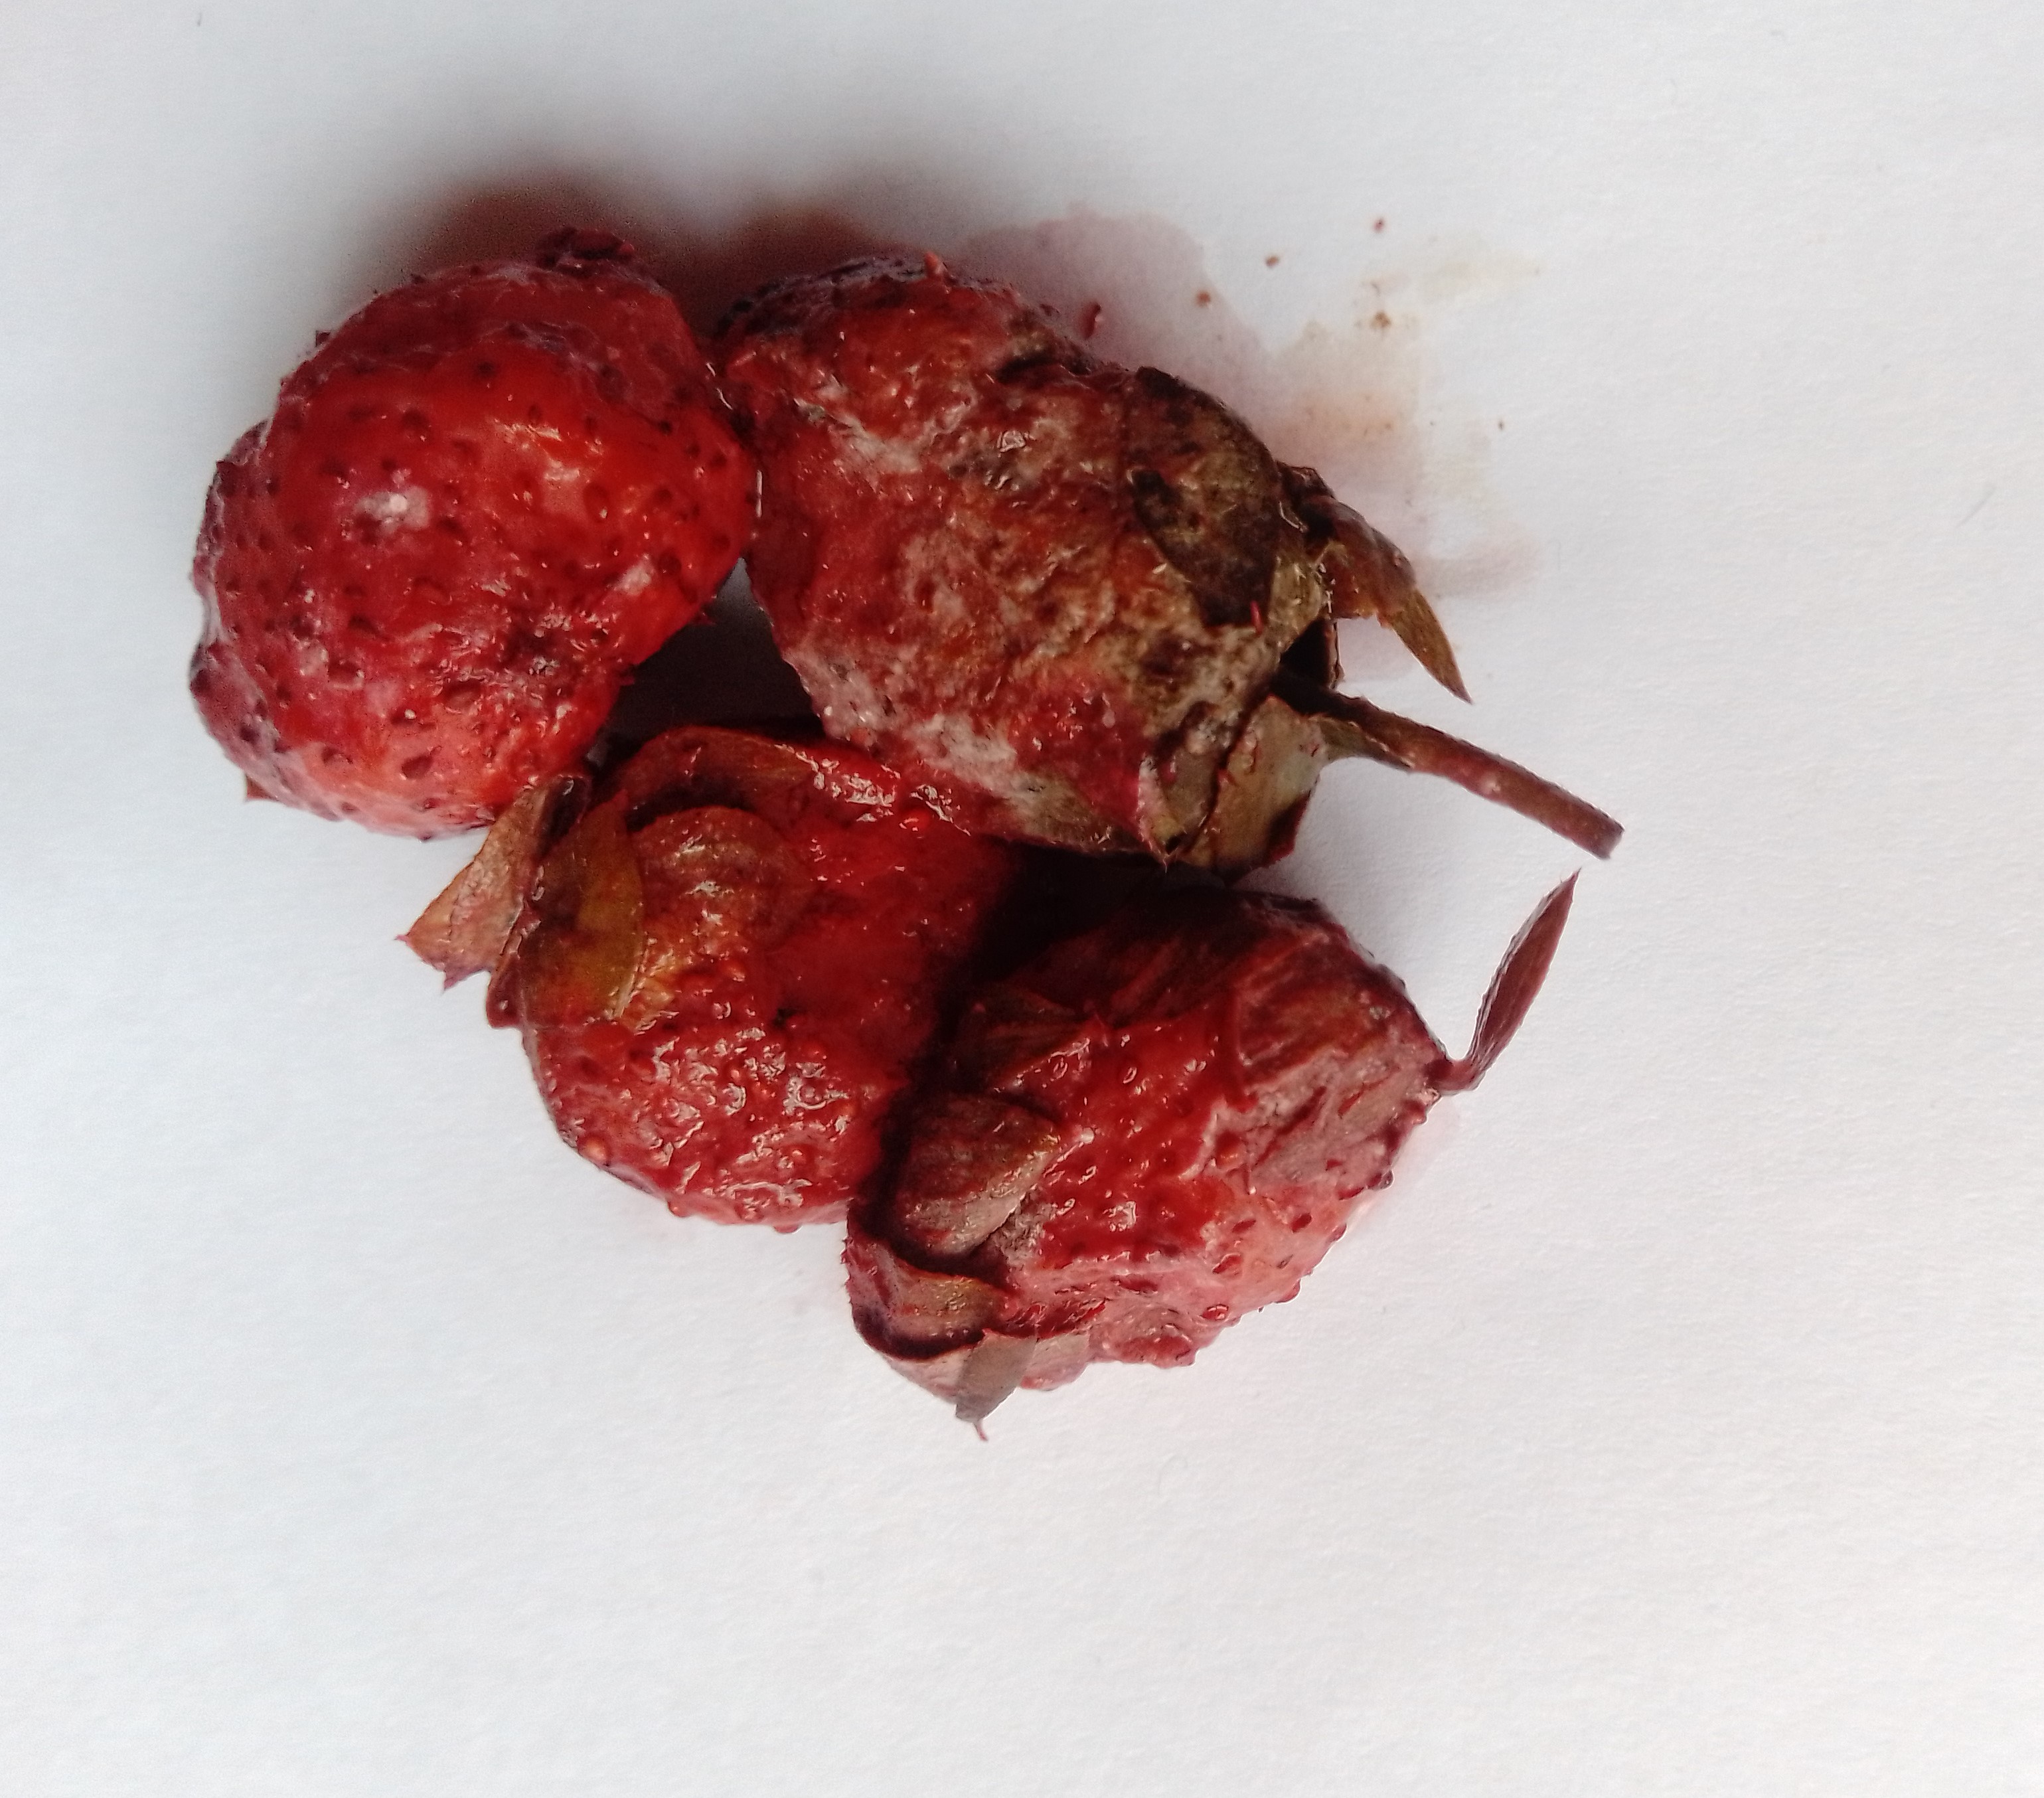
Fruit: strawberry
Condition: rotten